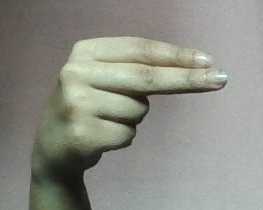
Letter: ain